Stanisław Staszic

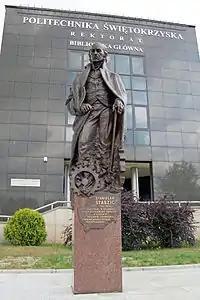
Stanisław Staszic monument in Kielce

He died in Warsaw on 20 January 1826, most likely due to a stroke. His funeral gathered 20,000 people, including the viceroy of the Congress Poland, Józef Zajączek. He was buried in the Camaldolese Hermit Monastery in Warsaw. His testament left his property at Hrubieszów to its tenants, and much of his wealth went to various philanthropic initiatives.